Shelagh Cluett

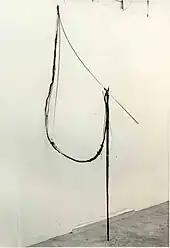
"Flux 1", 1979. An early example of Shelagh Cluett's sculpture.

Shelagh Cluett (17 December 1947 – 25 July 2007) was an artist and fine art lecturer working in London, England, from the late 1960s until 2007. Cluett became a recognised figure on the London art scene in the early 1980s with exhibitions of her large metal sculptures appearing internationally. She worked at Chelsea School of Art and Design as a lecturer, and after 25 years, took up the position of Head of Postgraduate Studies in 2006.